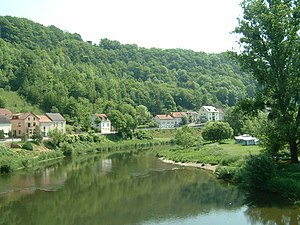
Naturparker i Tyskland / Naturparker
Naturparker i Tyskland er en liste over de 104 naturparker der er er oprettet i henhold til § 27 i Bundesnaturschutzgesetz. De omfatter omkring 25% af Tysklands areal.